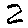
Label: 2